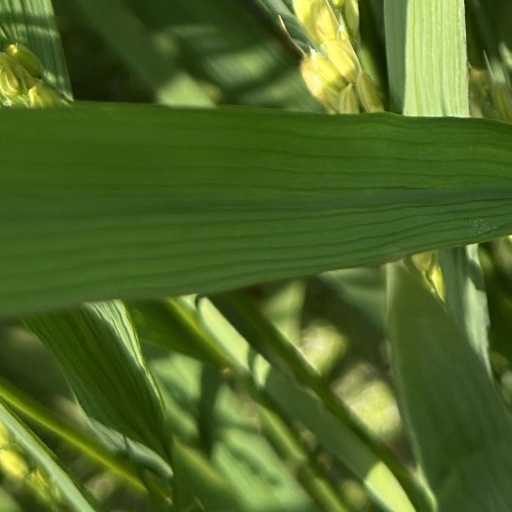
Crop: rice